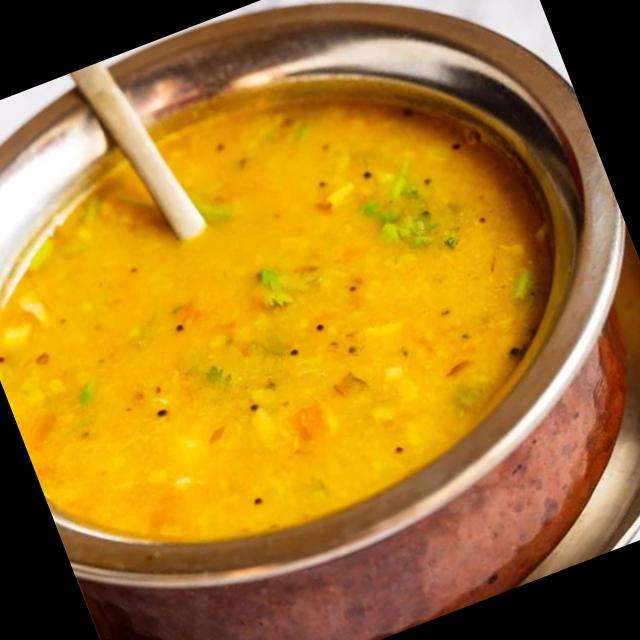
Dish: dal_makhani